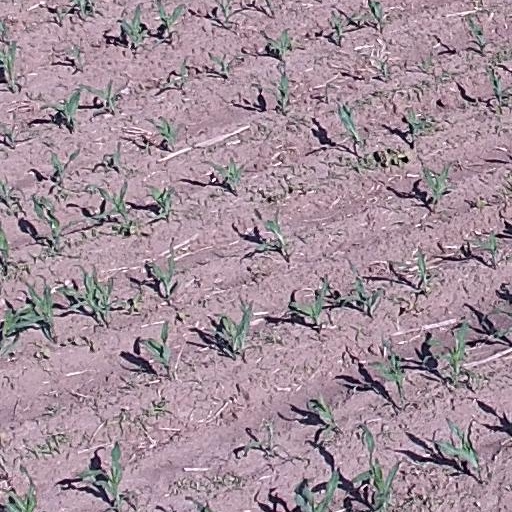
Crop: maize; corn